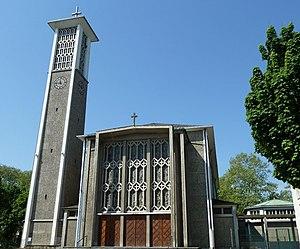
Eglise Saint Jean Bosco à Mulhouse
Le quartier Drouot est situé à l'est de la ville de Mulhouse.